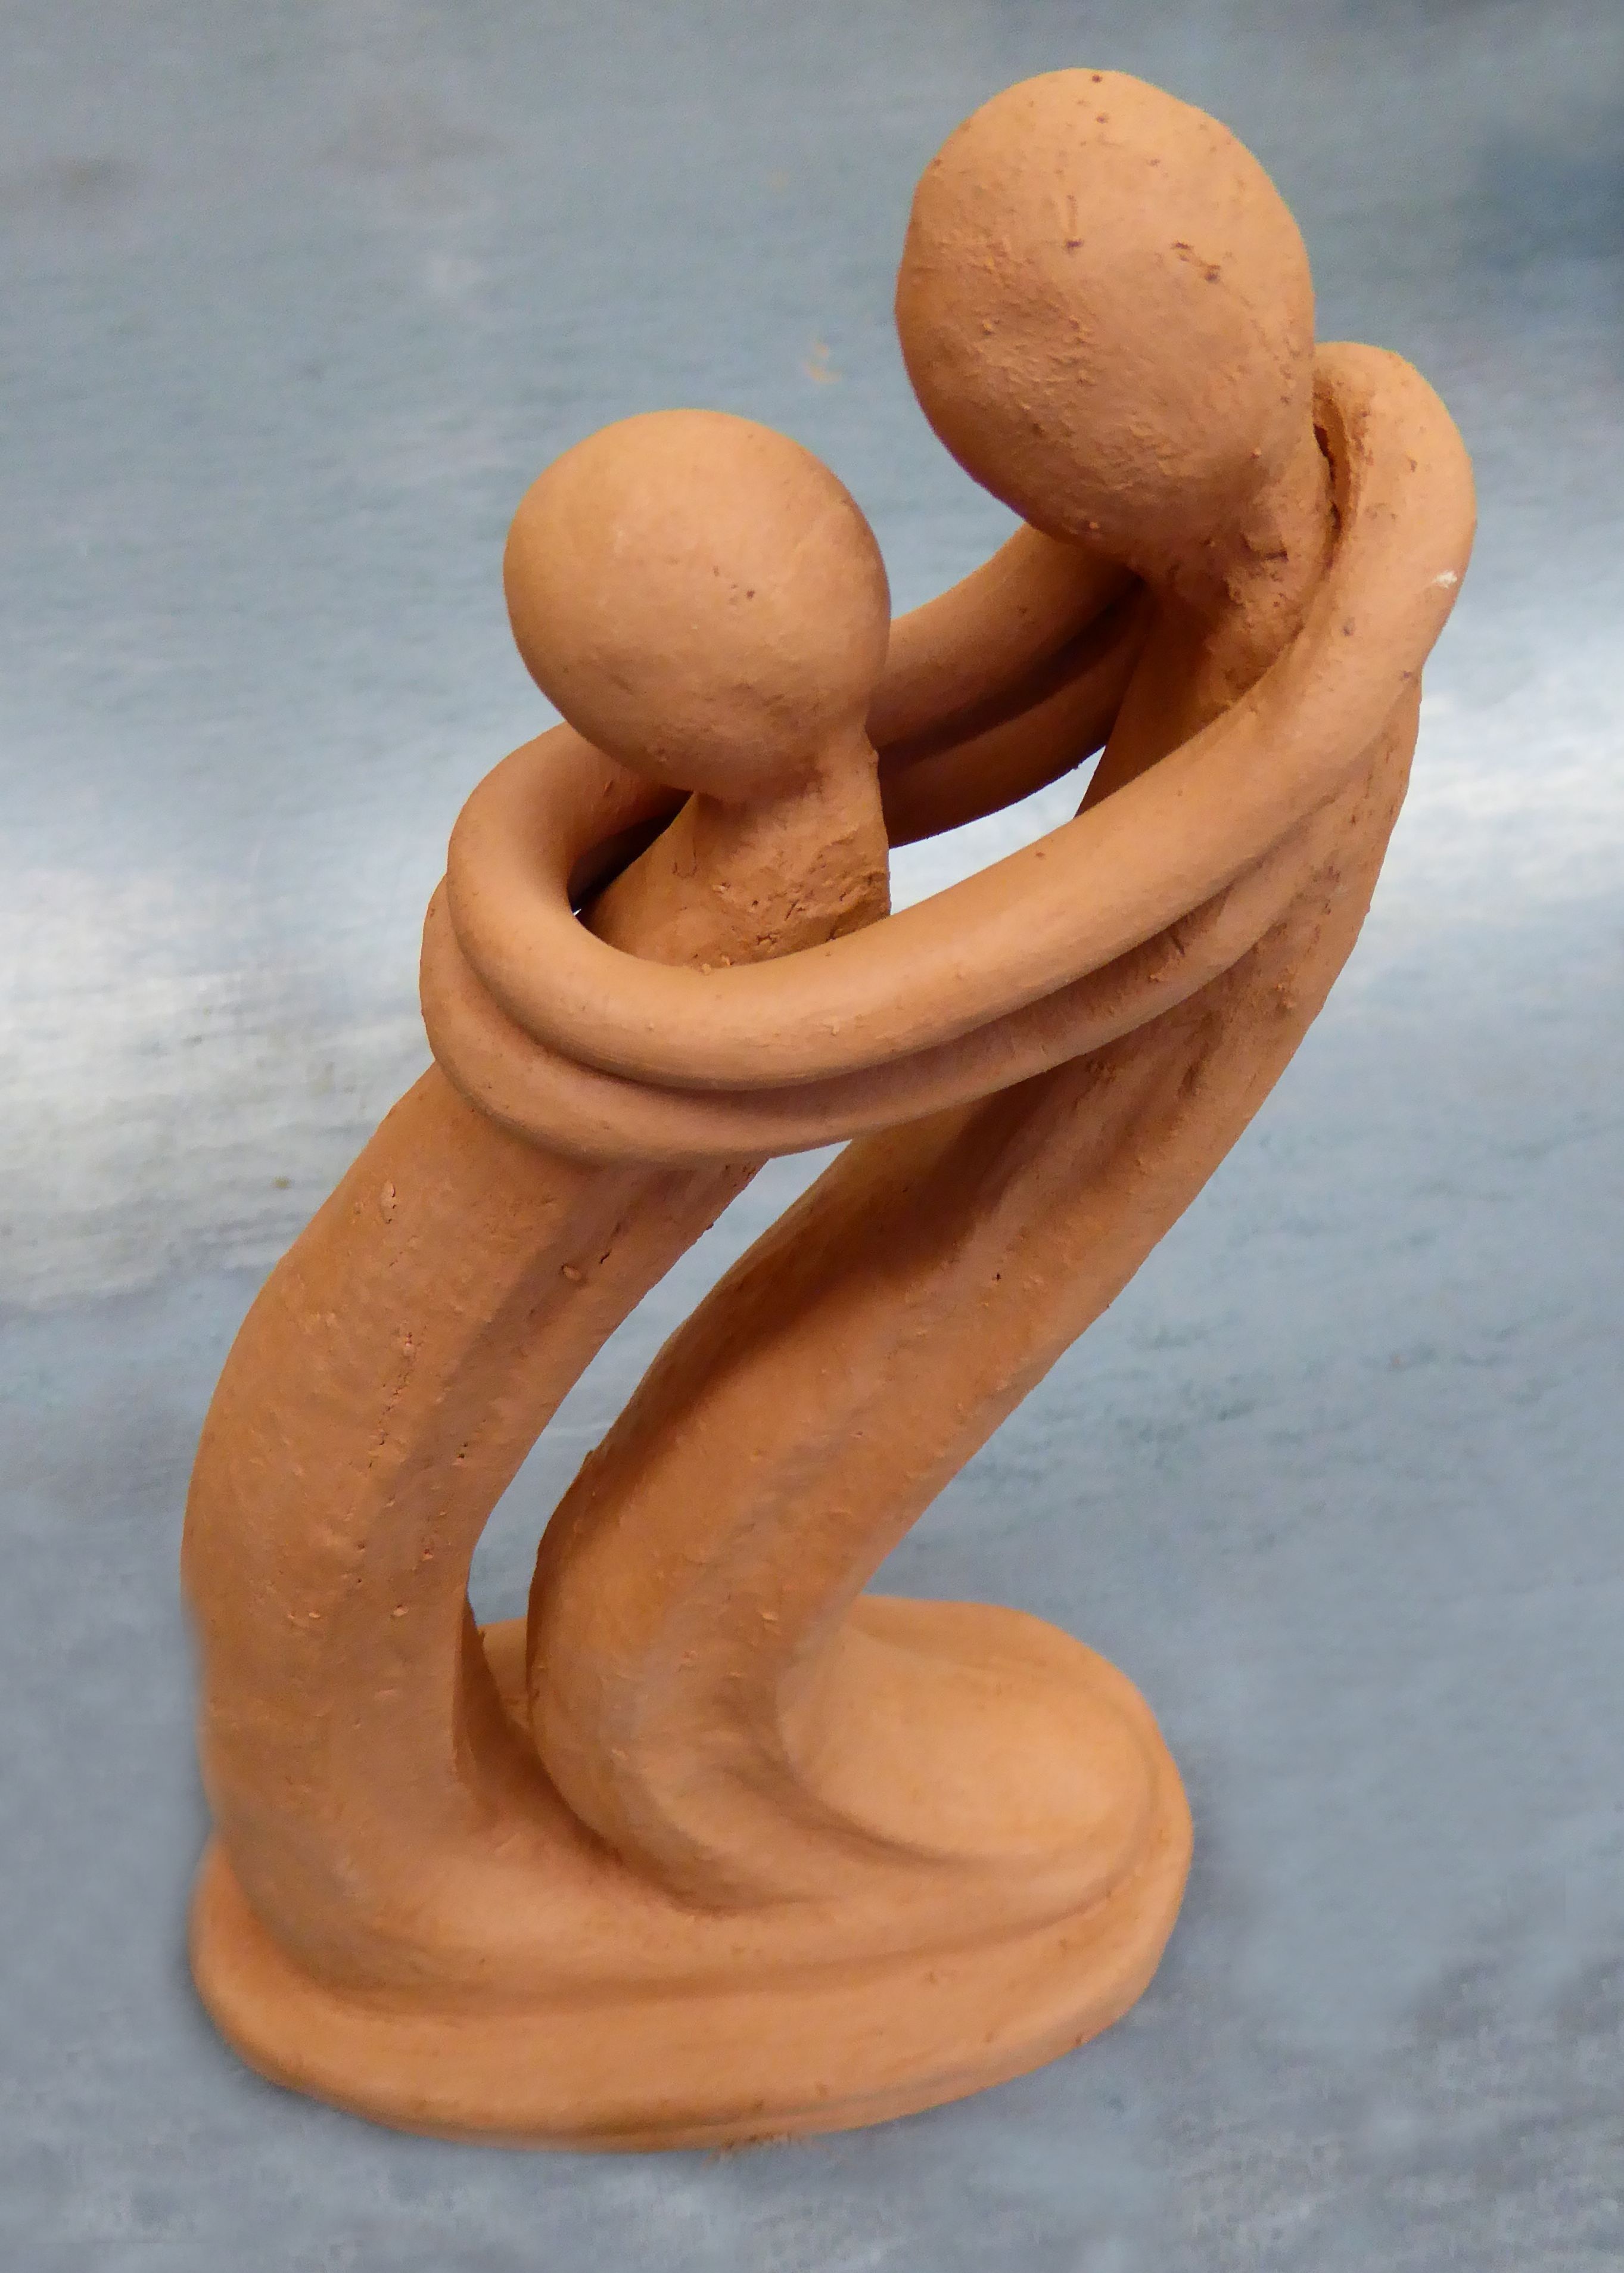
wood, monument, statue, decoration, sitting, toy, hug, sculpture, art, figurine, sound, clay, carving, weel, shaped, clay figures, human positions